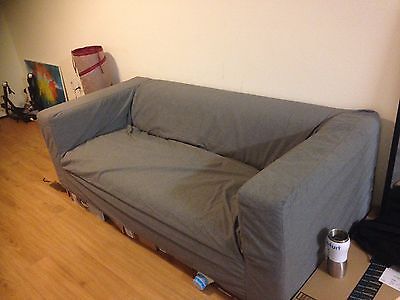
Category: sofa